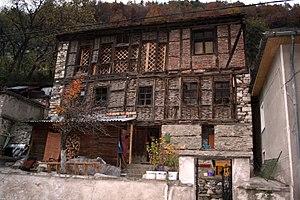
Mihalkovo est un village de Bulgarie méridionale situé dans l'oblast de Smoljan, obština de Devin, surtout connu pour sa source minérale. Il se trouve dans la partie occidentale des Rhodopes, non loin de la ville de Devin.